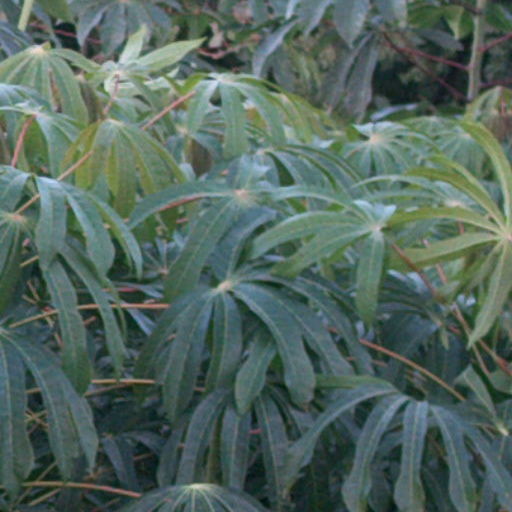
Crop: cassava